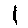
Label: 1